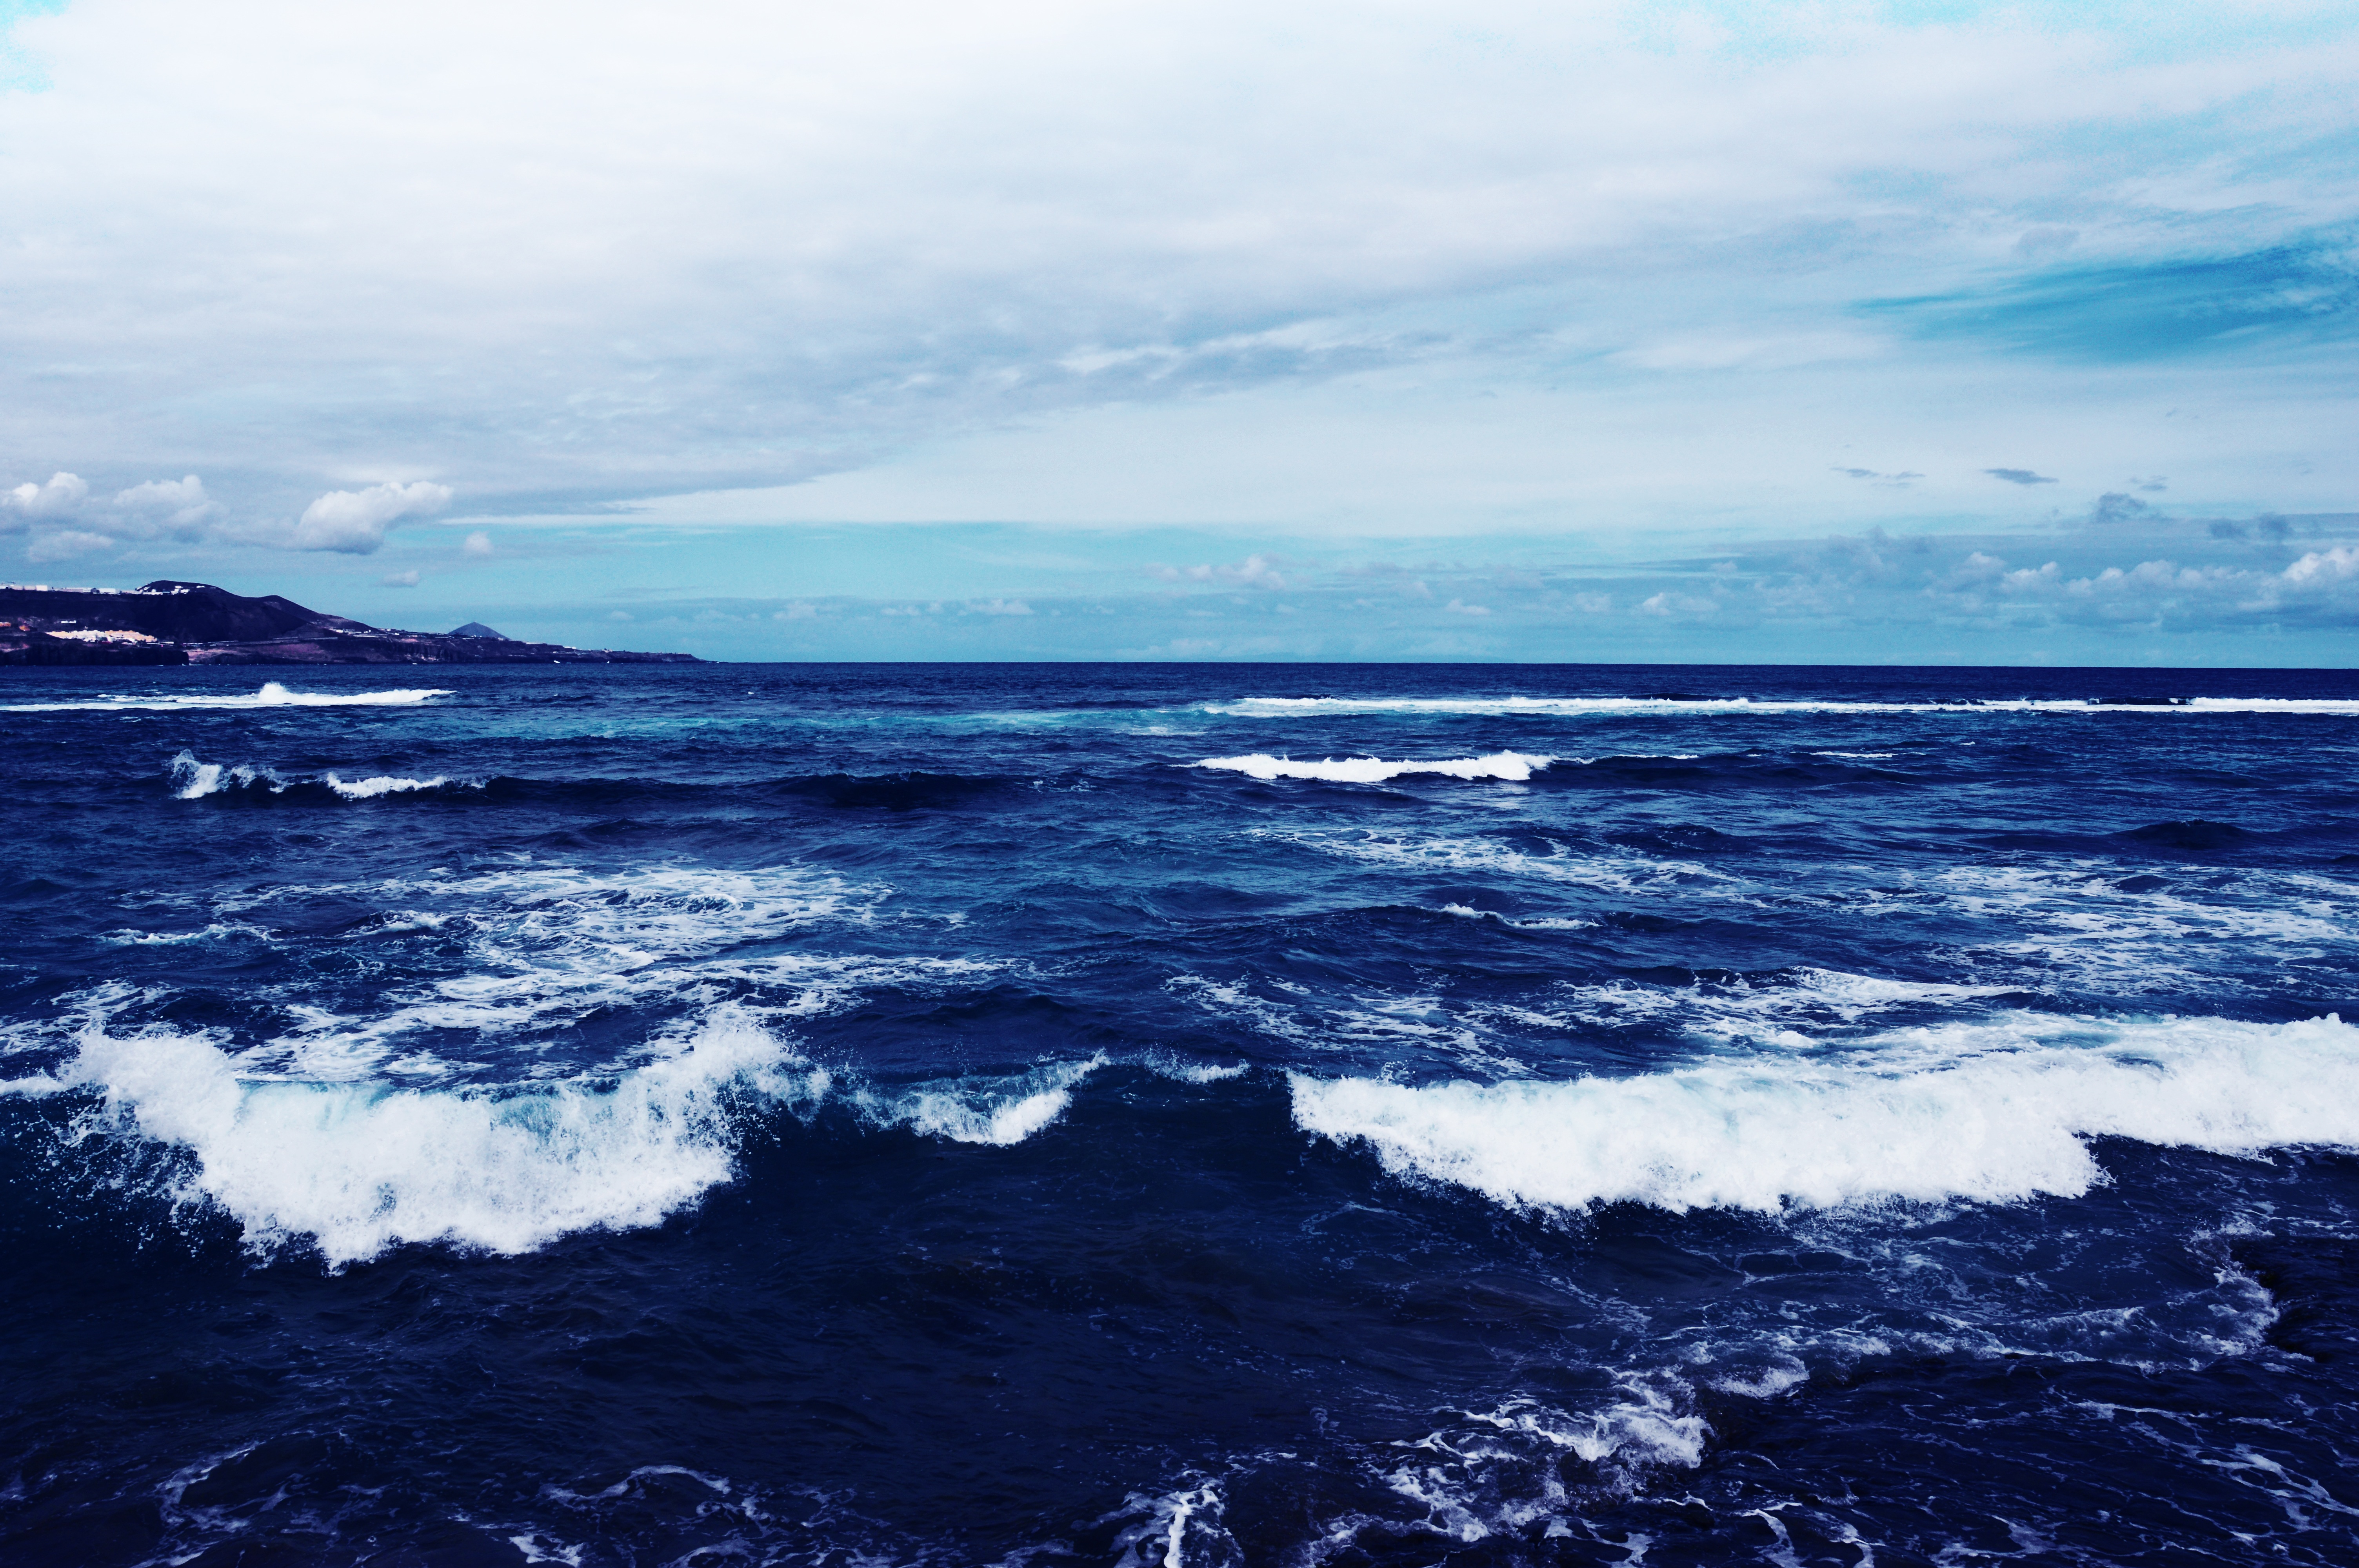
beach, landscape, sea, coast, water, ocean, horizon, cloud, sky, shore, wave, body of water, waves, side, cape, arctic ocean, wind wave